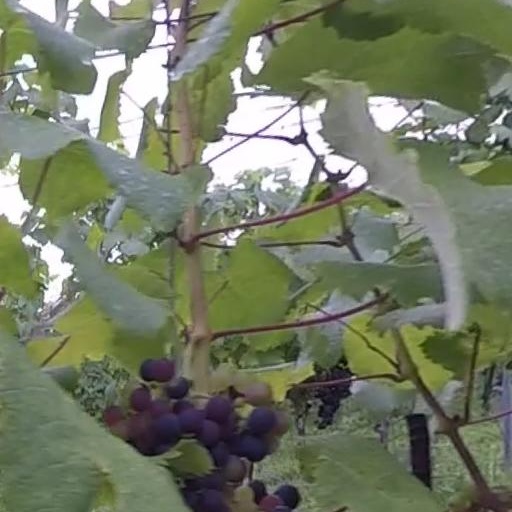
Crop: grape